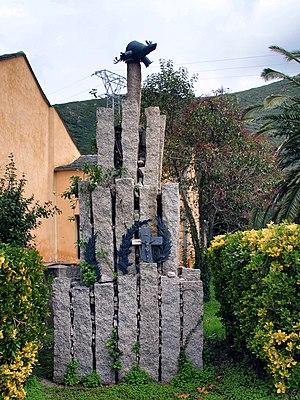
Olmeta-di-Tuda est une commune française située dans la circonscription départementale de la Haute-Corse et le territoire de la collectivité de Corse. Le village appartient à l'ancienne piève de Rosolo dont il est historiquement le chef-lieu, dans le Nebbio.
Jean Pie Hyacinthe Paul Jérôme Casale était un pilote pionnier de l'aviation français et as de la Première Guerre mondiale au cours de laquelle il remporte treize victoires aériennes homologuées. Il était surnommé par ses camarades d'escadrille "le prince de Monferrato", en référence à la ville italienne de Casale-Monferrato, mais n'avait absolument aucun titre nobiliaire en lien avec ce cette ville.